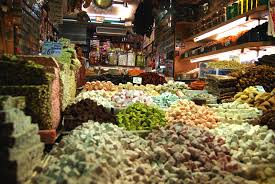
Yemek: lokum